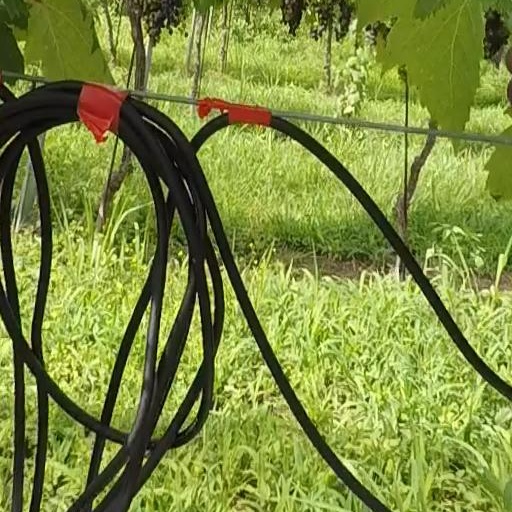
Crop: grape